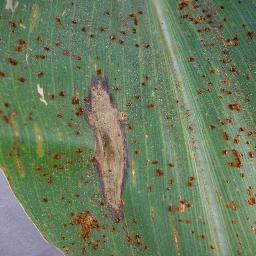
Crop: corn
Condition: (maize)_northern_blight